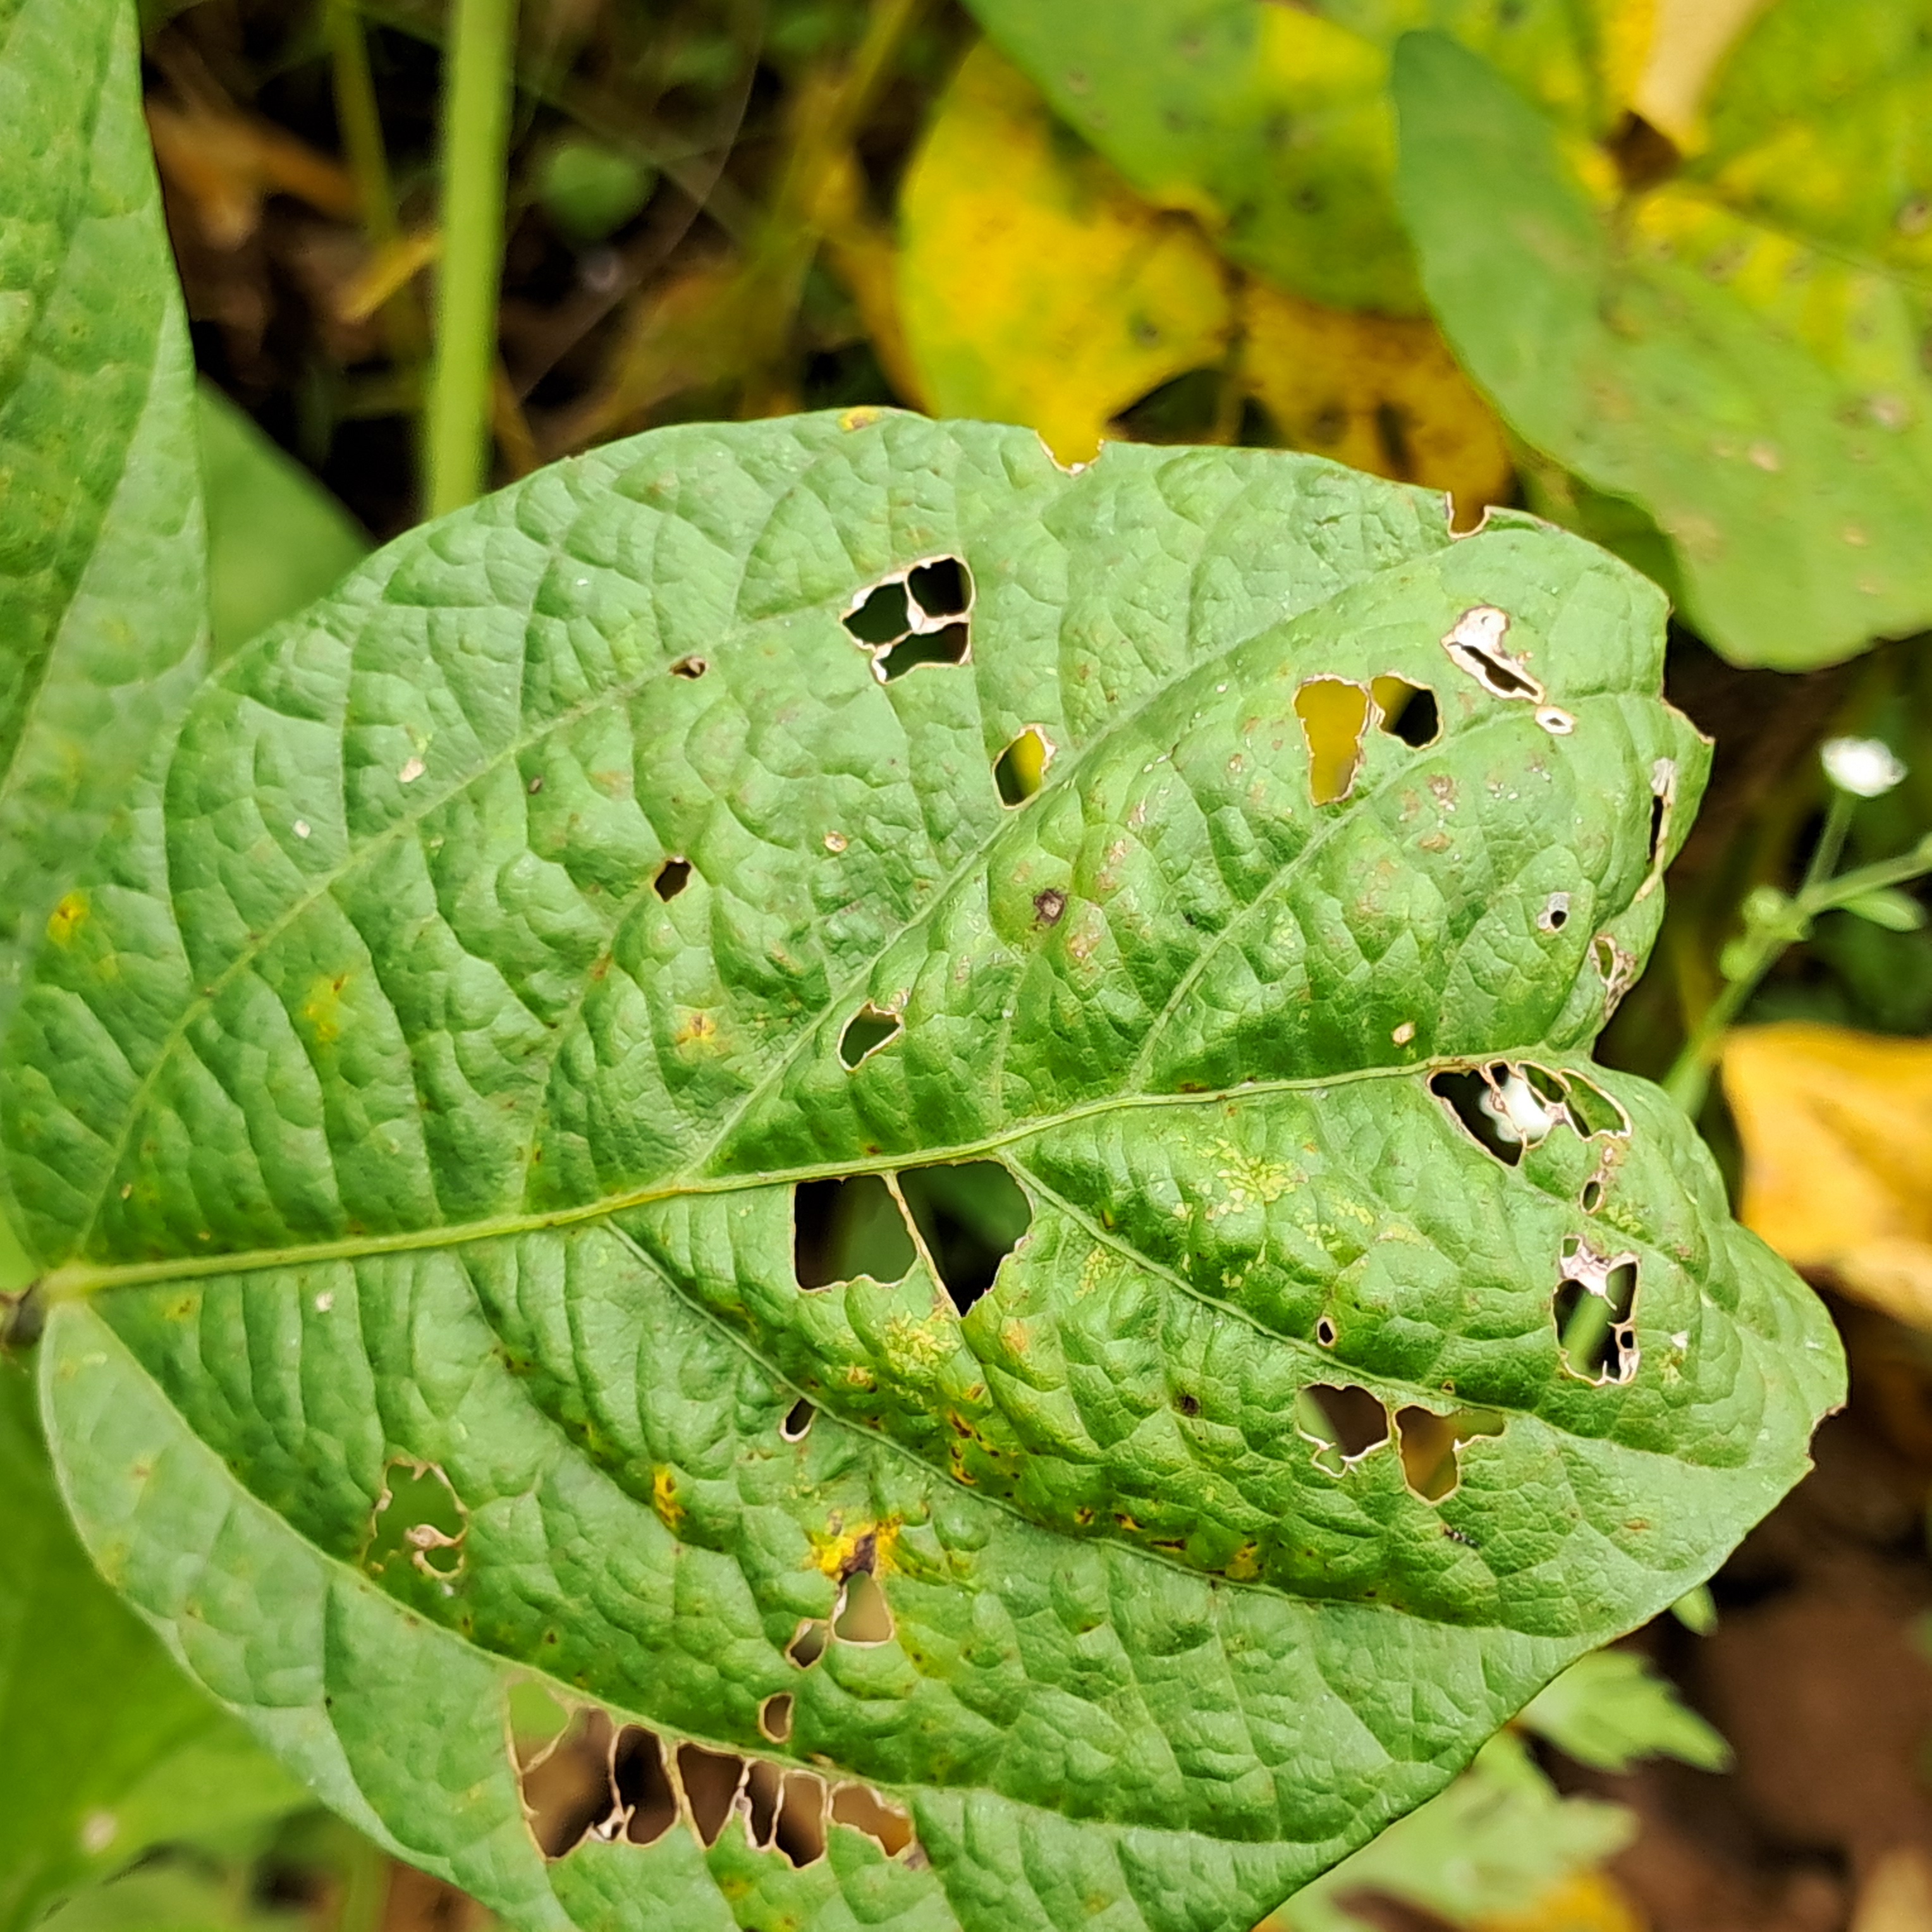
Label: Mosaic